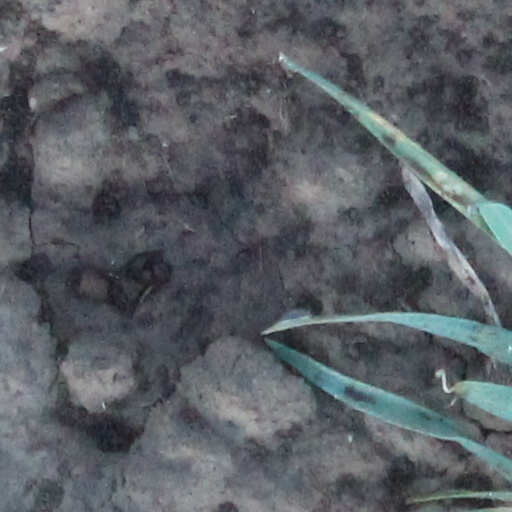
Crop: wheat